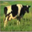
Label: cattle